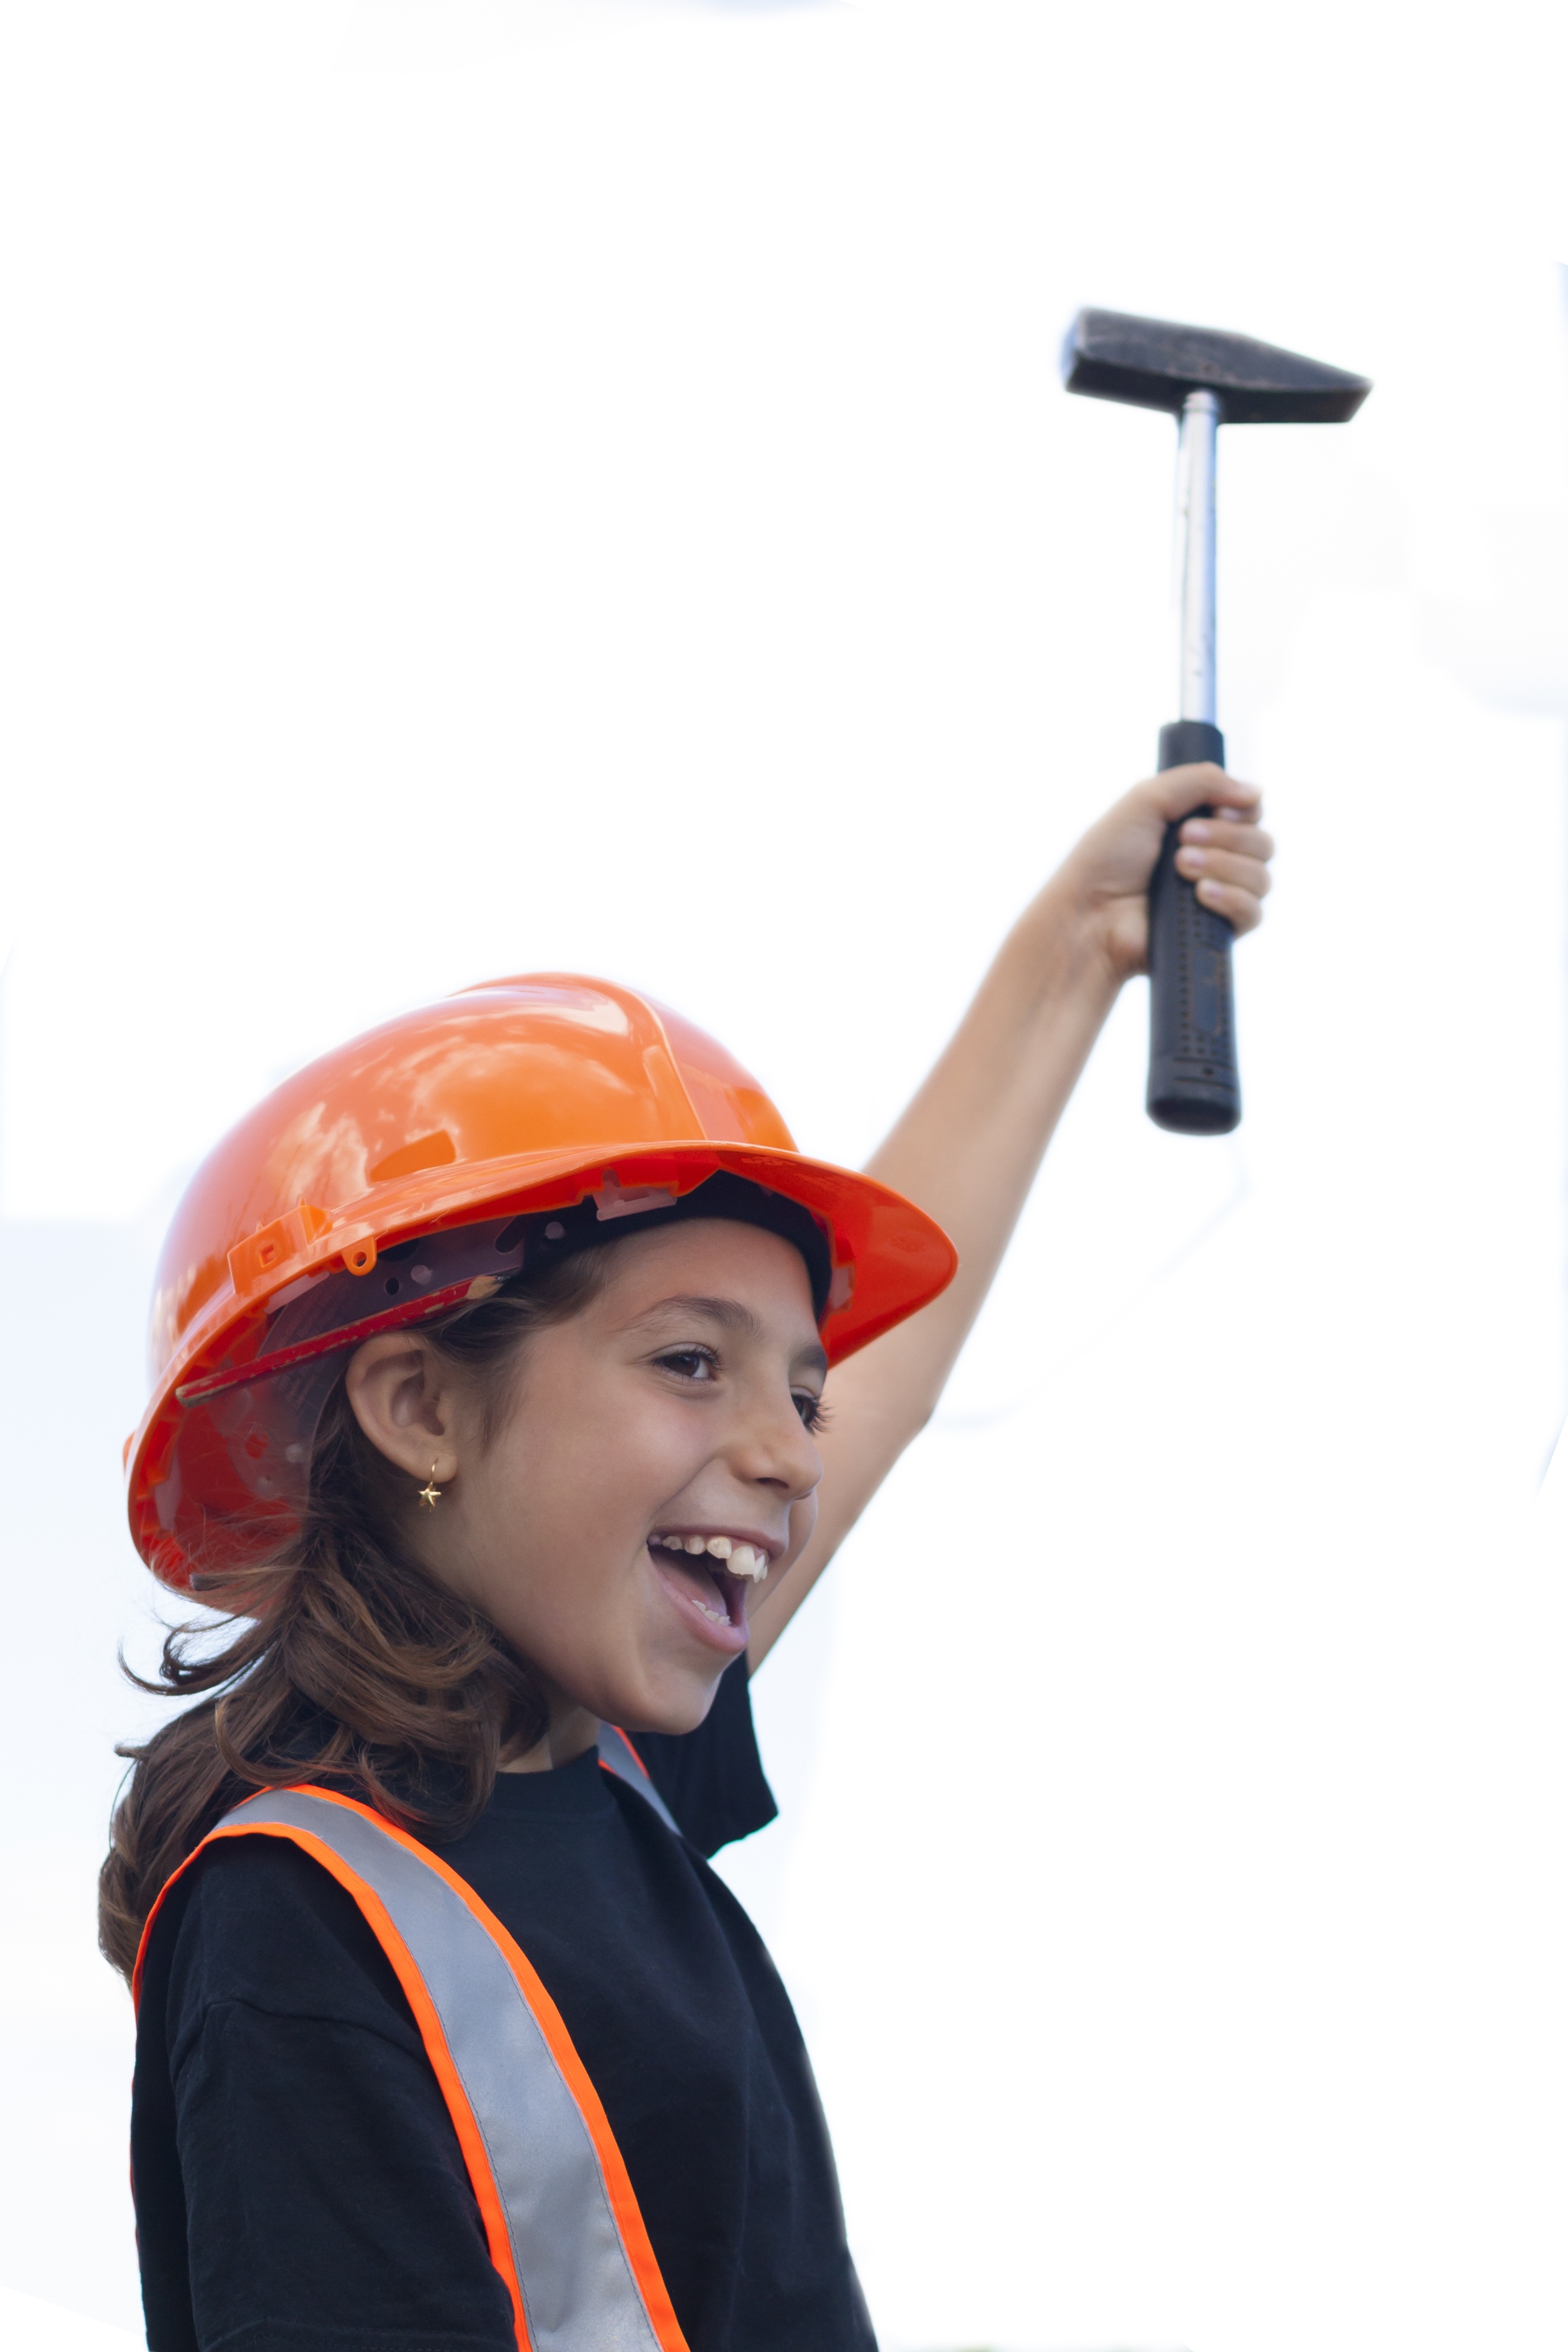
hammer, hat, freedom, headgear, product, worker, project, helmet, cap, shipyard, strength, little girl, bicycle helmet, baseball equipment, fashion accessory, personal protective equipment, child labour, hard hat, yard safety